KUNM

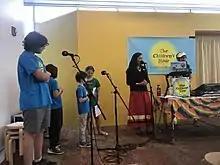
Deb Haaland appearing on "The Children's Hour" on KUNM in 2019.

In addition to such NPR national programs as "All Things Considered" and "Morning Edition", the weekday KUNM lineup includes "Performance Today" and blocks of jazz and freeform rock music. "Democracy Now!" from Pacifica Radio airs in early afternoons. At night and on weekends, specialty local and national programs are heard.